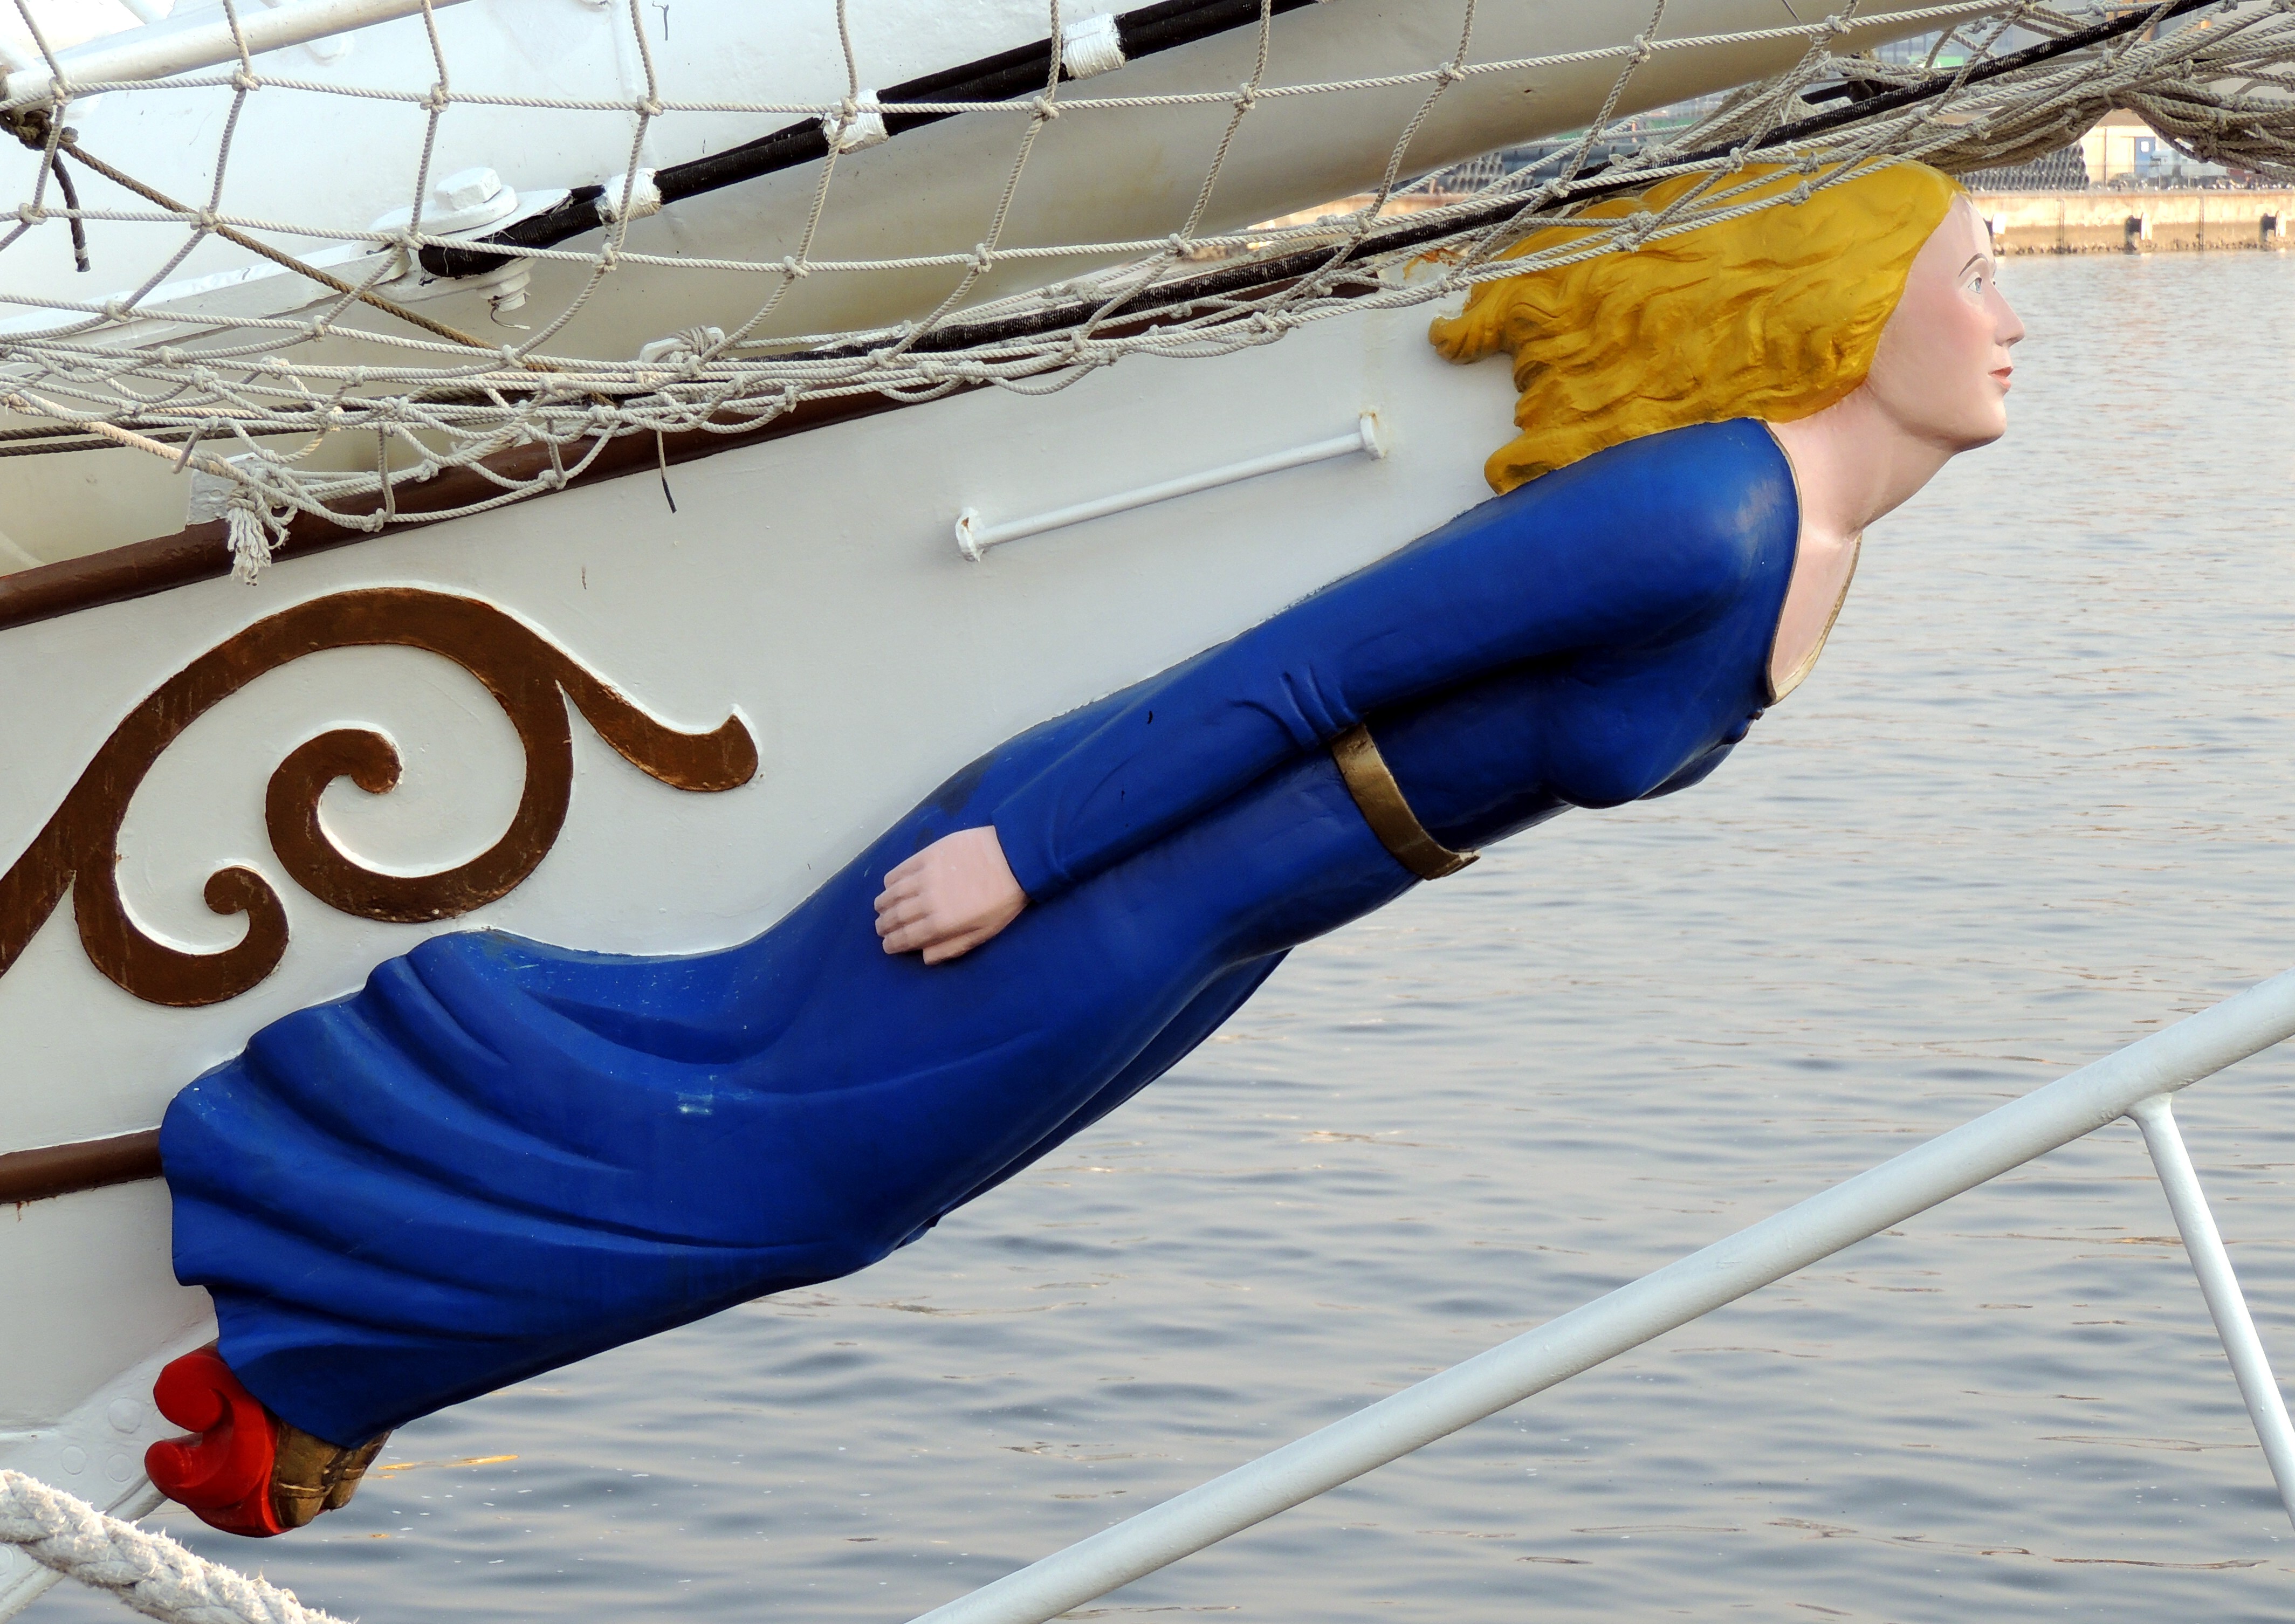
boat, vehicle, sail, blue, sailboat, boating, sailing ship, sailing, watercraft, ship, dinghy, mast, inflatable, paddle, inflatable boat, wind